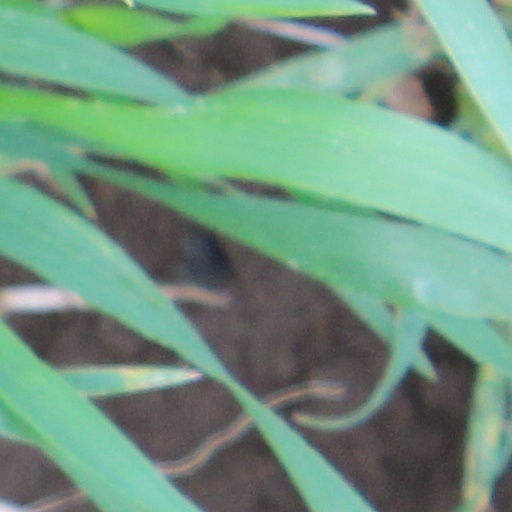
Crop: wheat